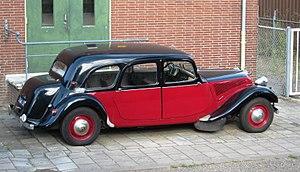
La Citroën Traction Avant est une automobile produite par le constructeur français Citroën de 1934 à 1957. Son histoire est liée dans la mémoire collective à l'Occupation, tour à tour voiture de la Gestapo et icône de la Résistance. Elle fut également le véhicule préféré des gangsters en raison de ses qualités routières exceptionnelles pour son époque.